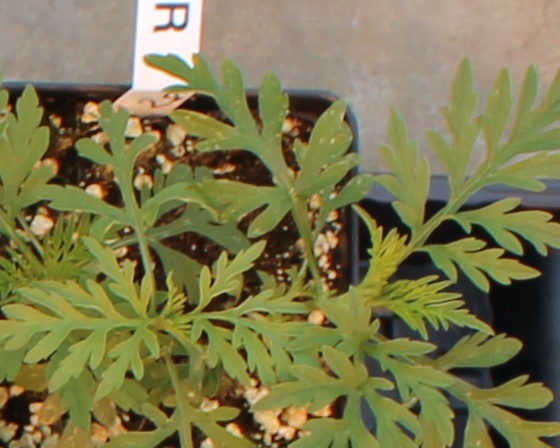
Label: Ragweed